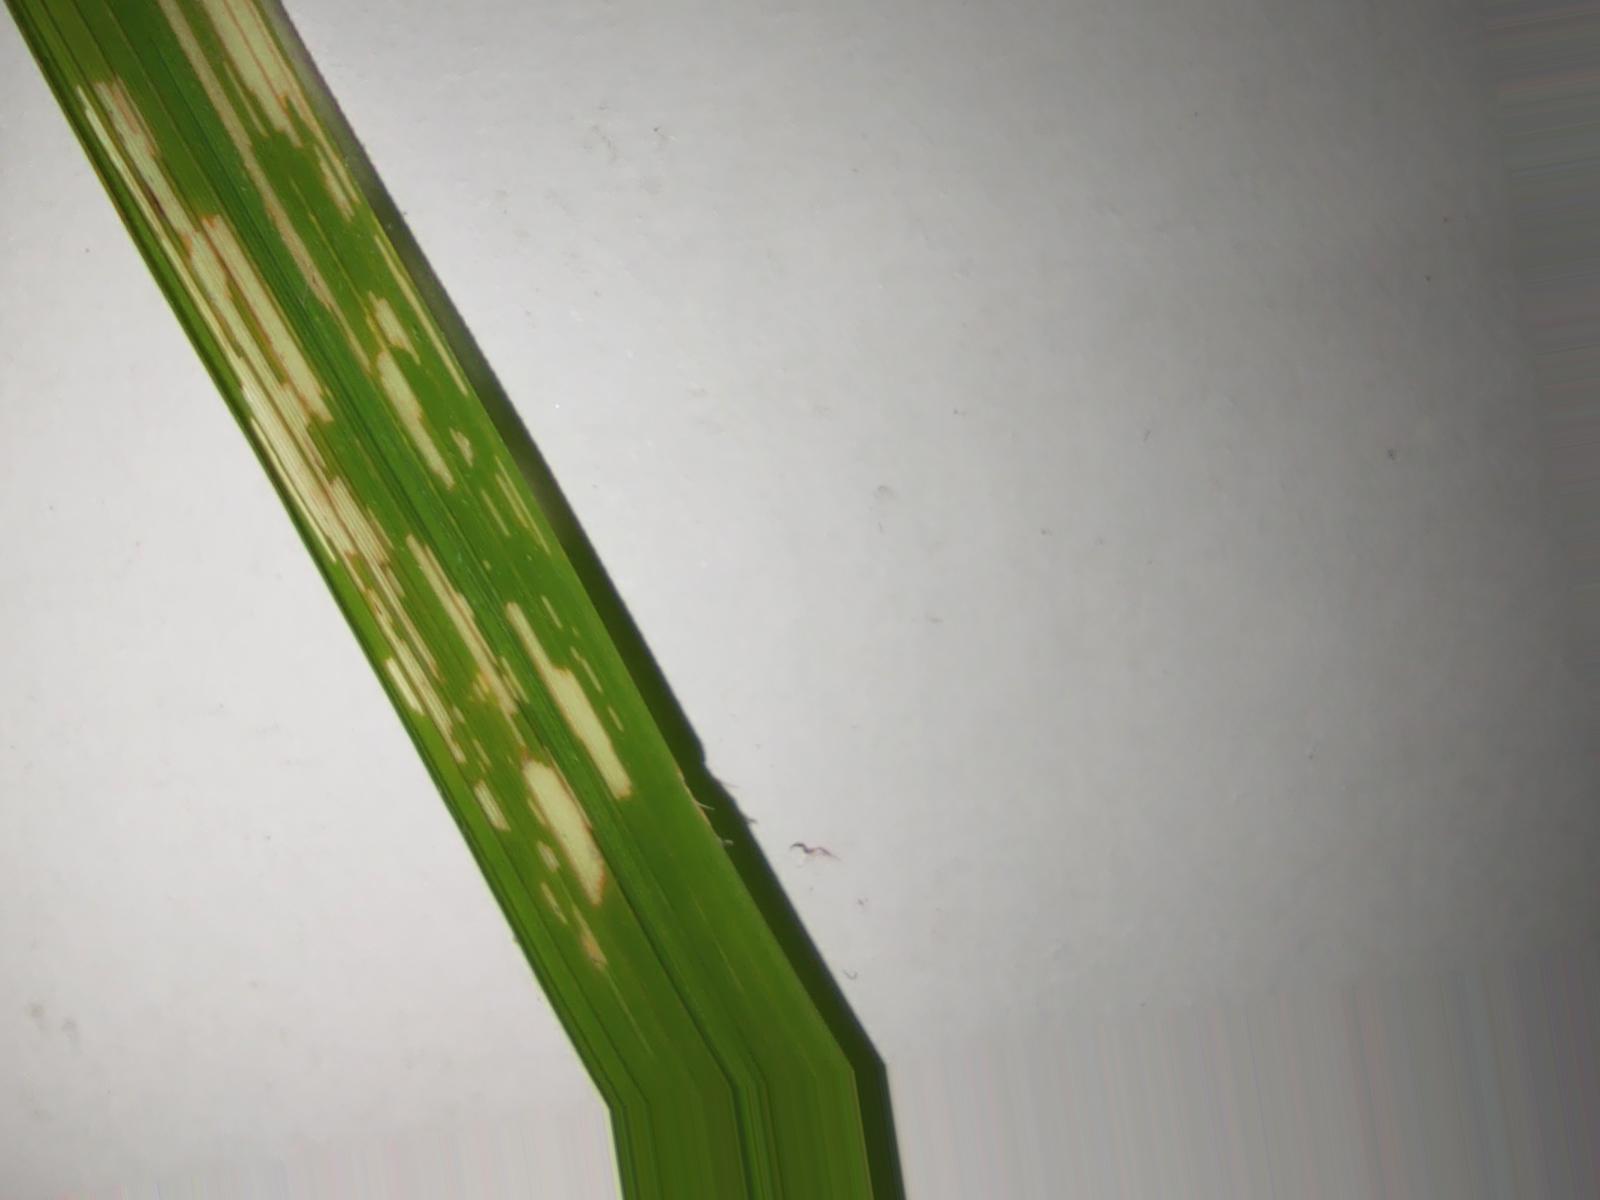
Nhãn: Sâu gai ( Hispa )